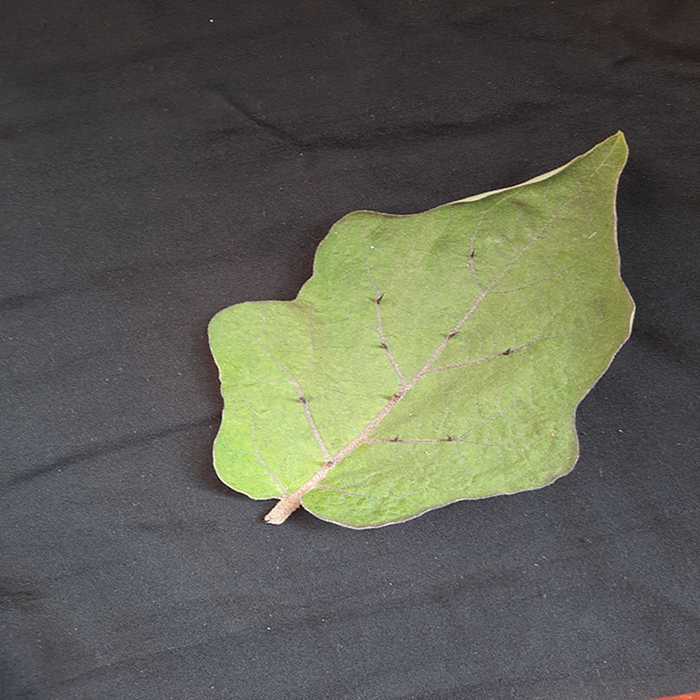
Plant: Eggplant
Label: Eggplant fresh leaf